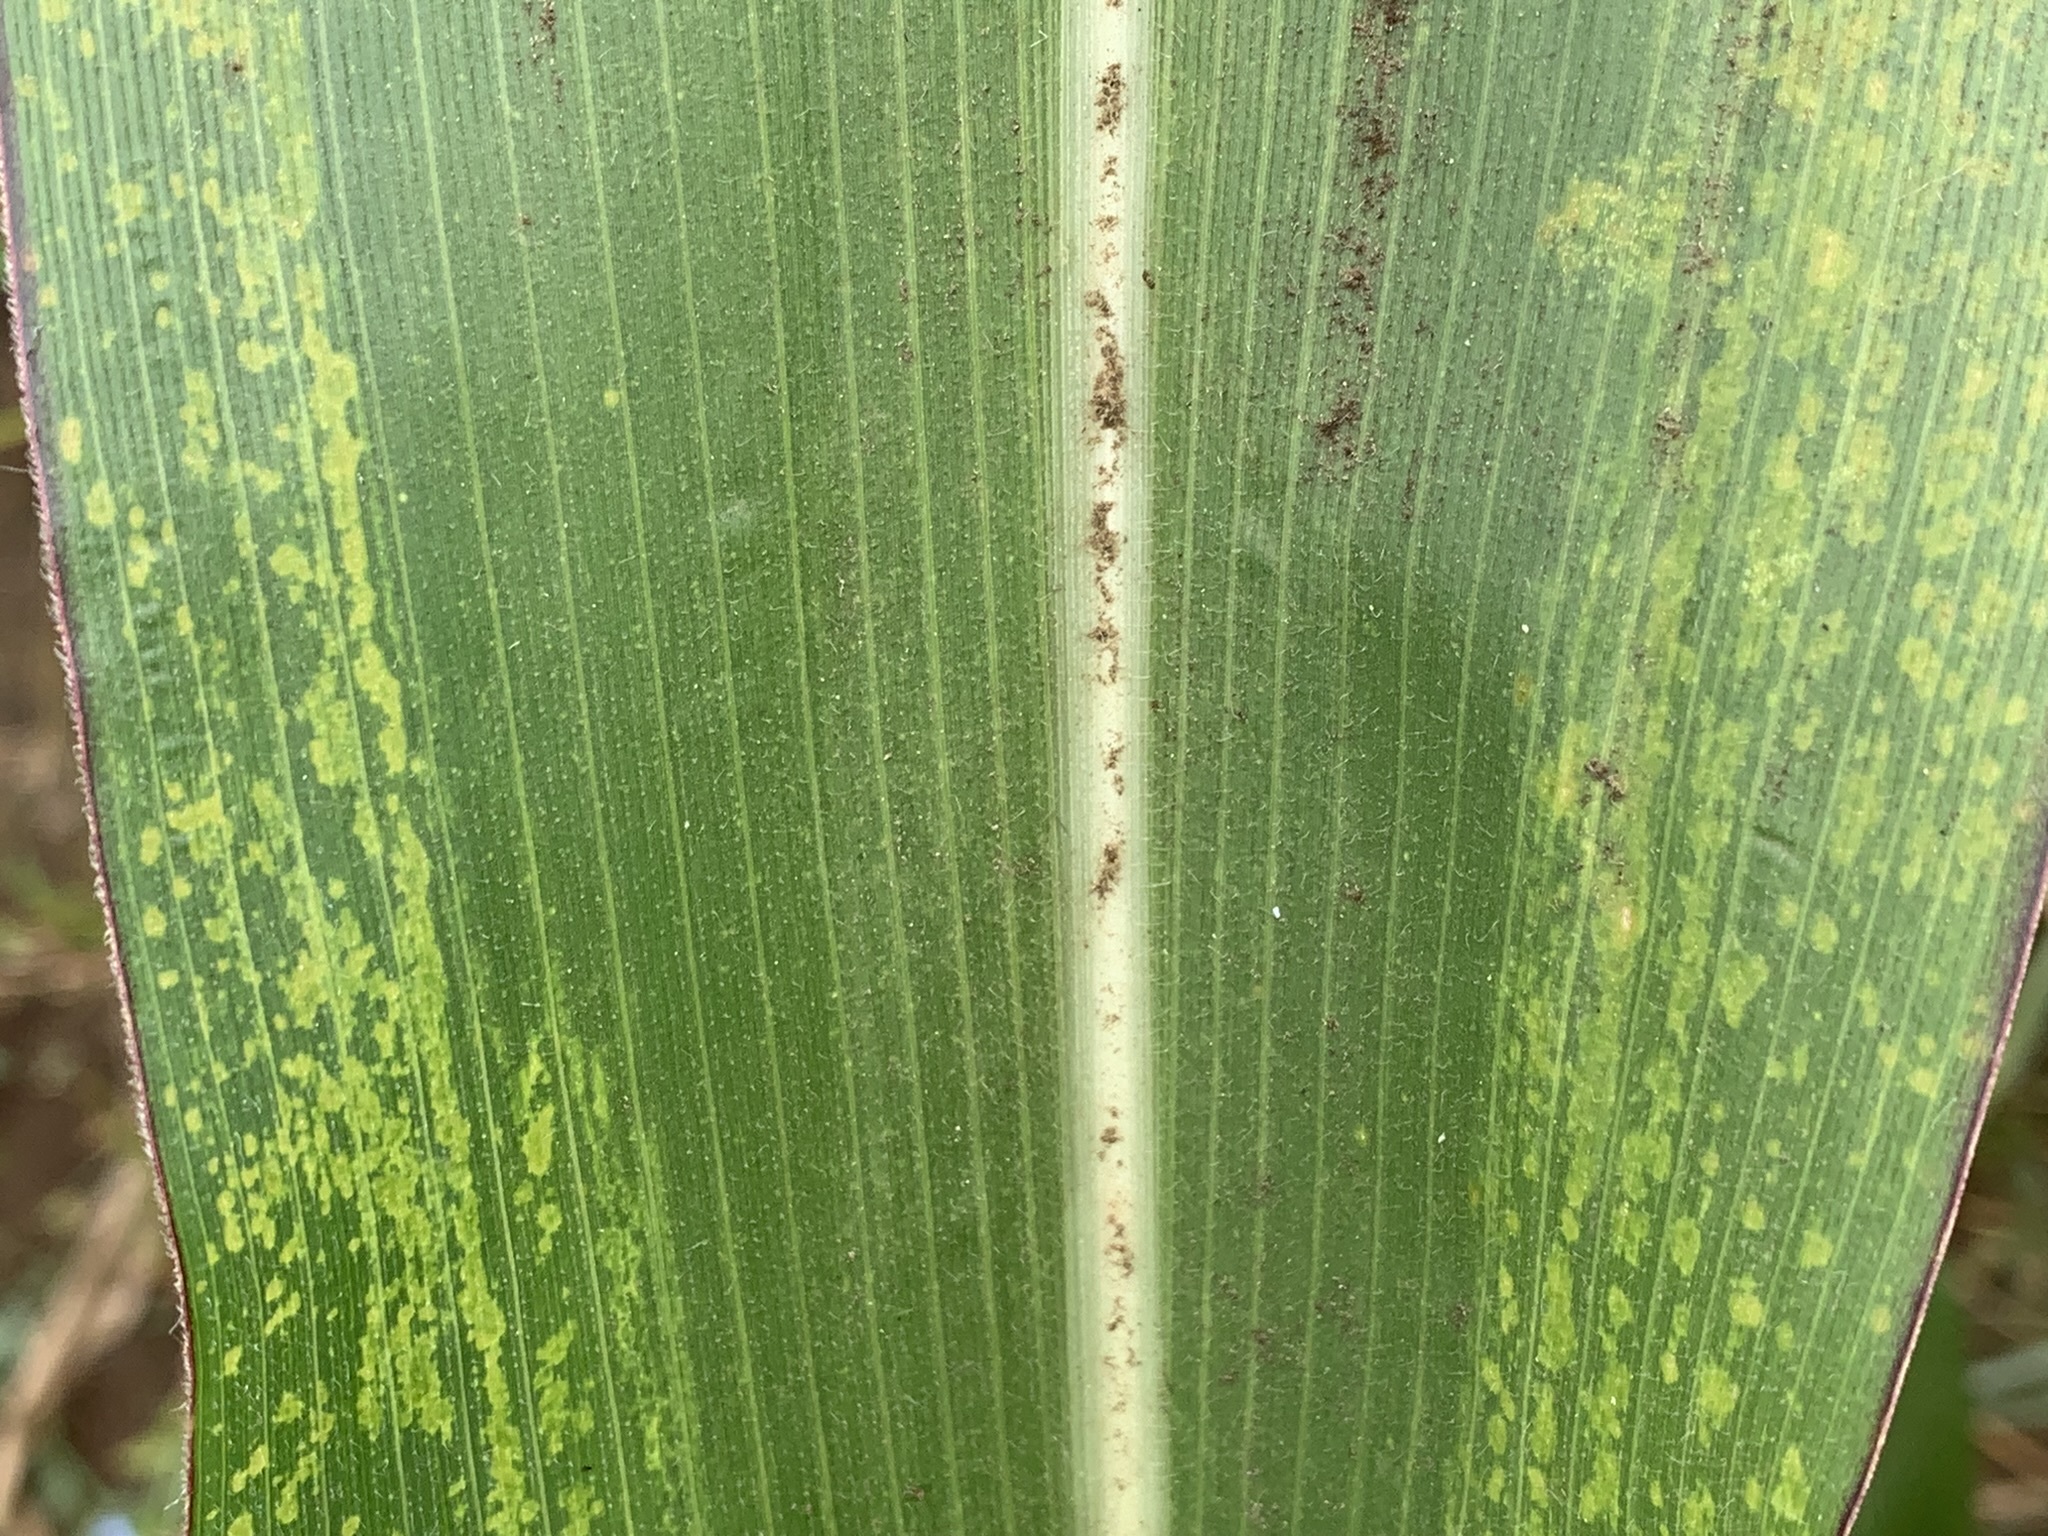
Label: MLN